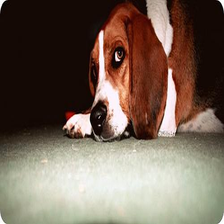
Species: dog
Breed: beagle